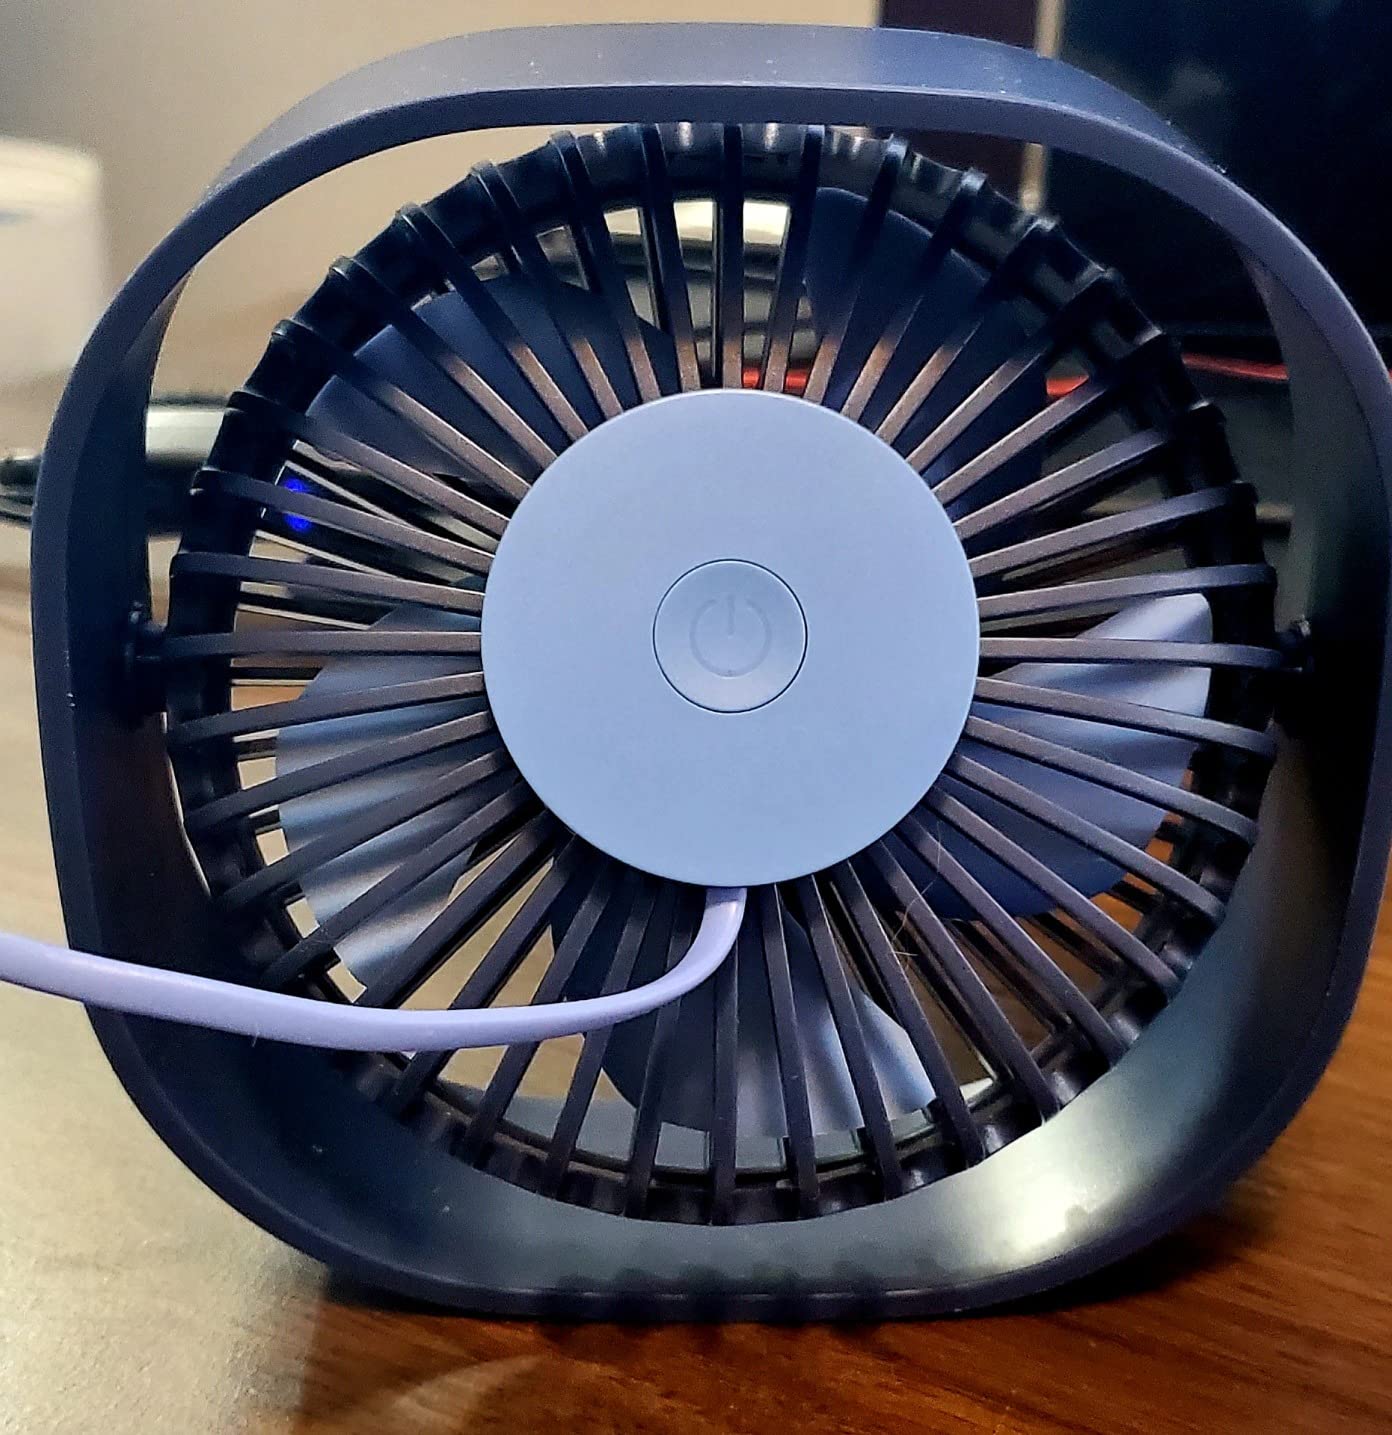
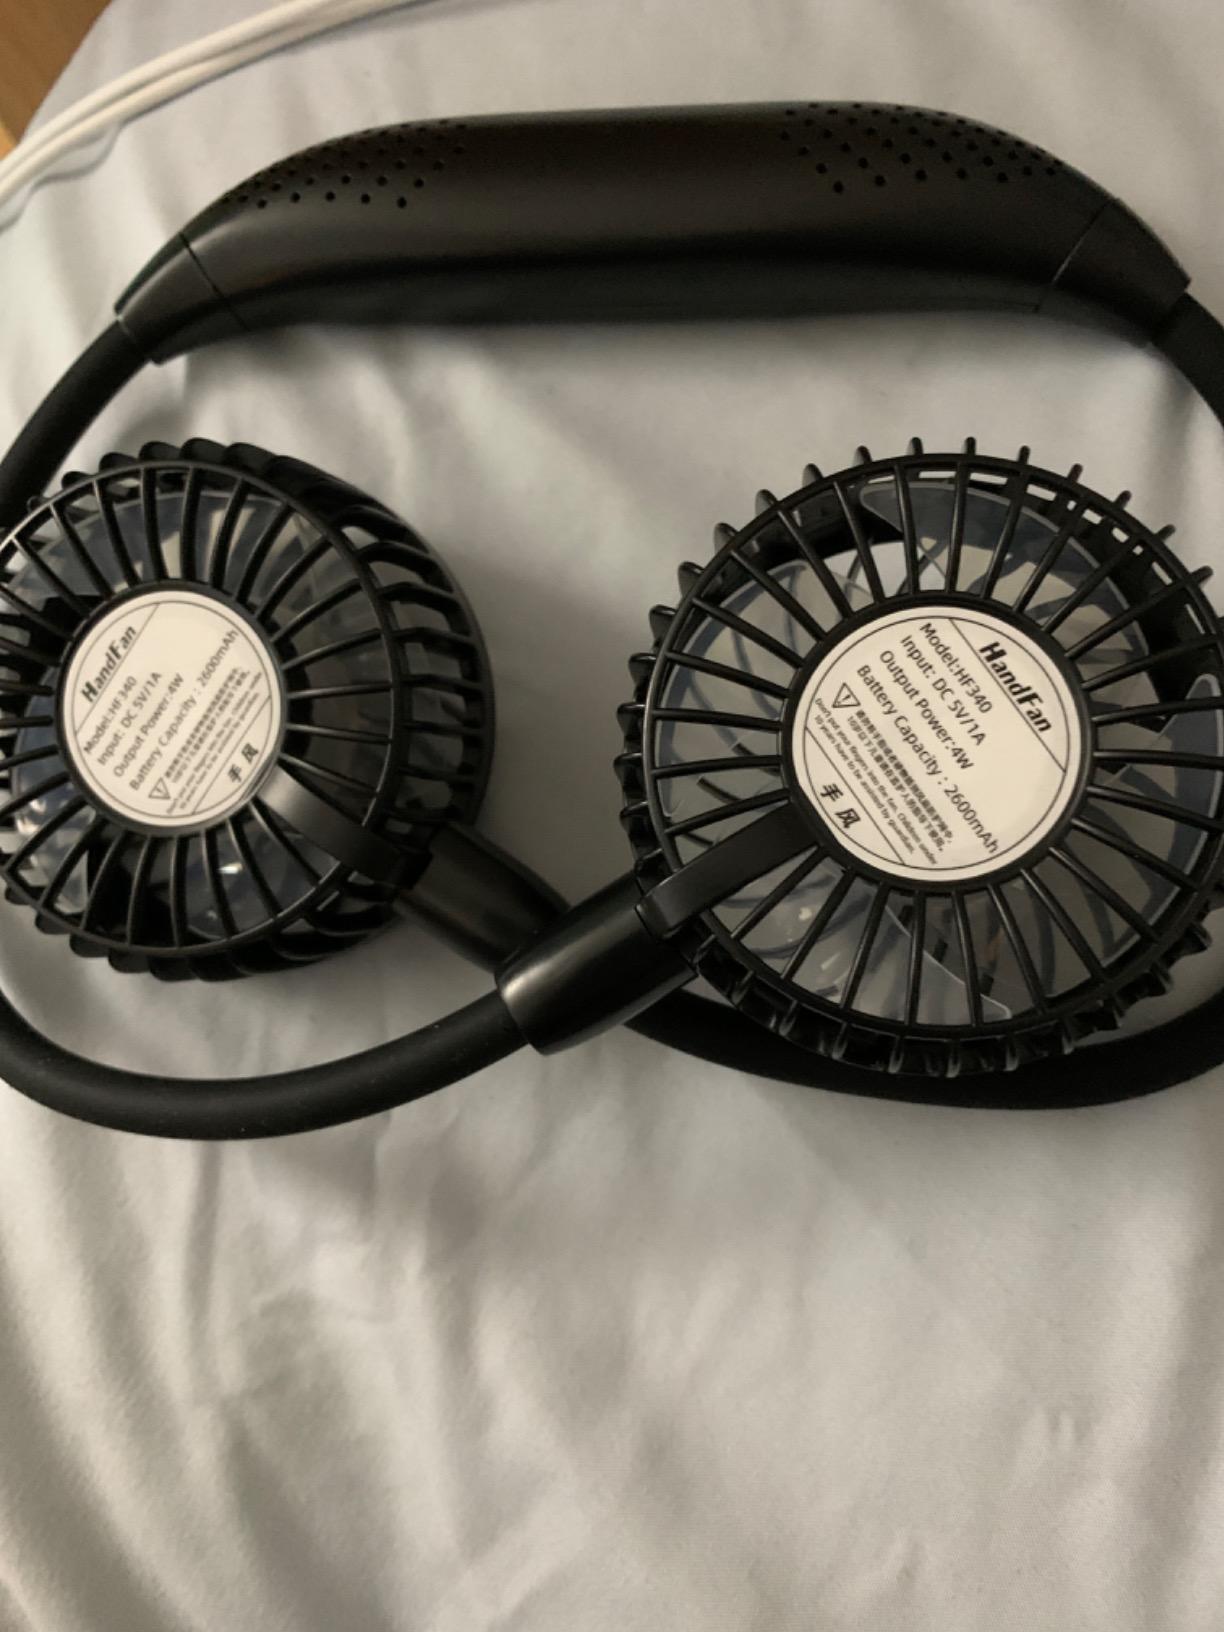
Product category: fan
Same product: no